A Dog of Flanders

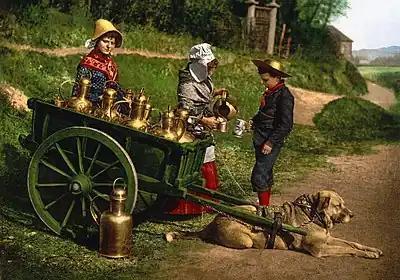
Children selling milk from a dogcart, Belgium,

In 19th-century Belgium, a boy named Nello becomes an orphan at the age of two when his mother dies in the Ardennes. His impoverished grandfather, Jehan Daas, who lives in a small village near the city of Antwerp, takes him in.